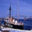
Label: ship